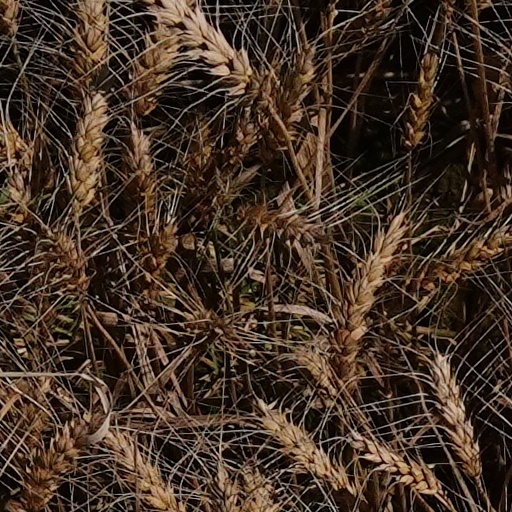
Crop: wheat